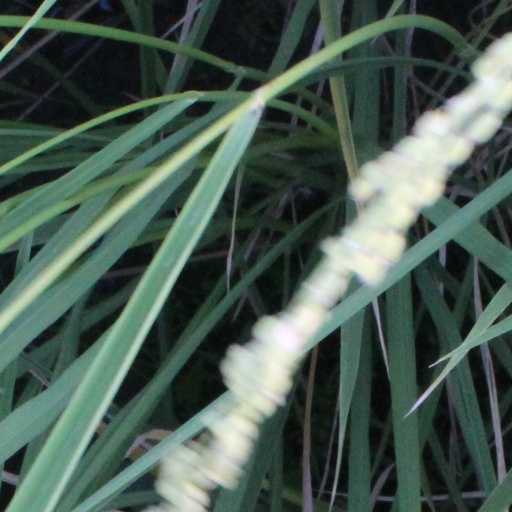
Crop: rice